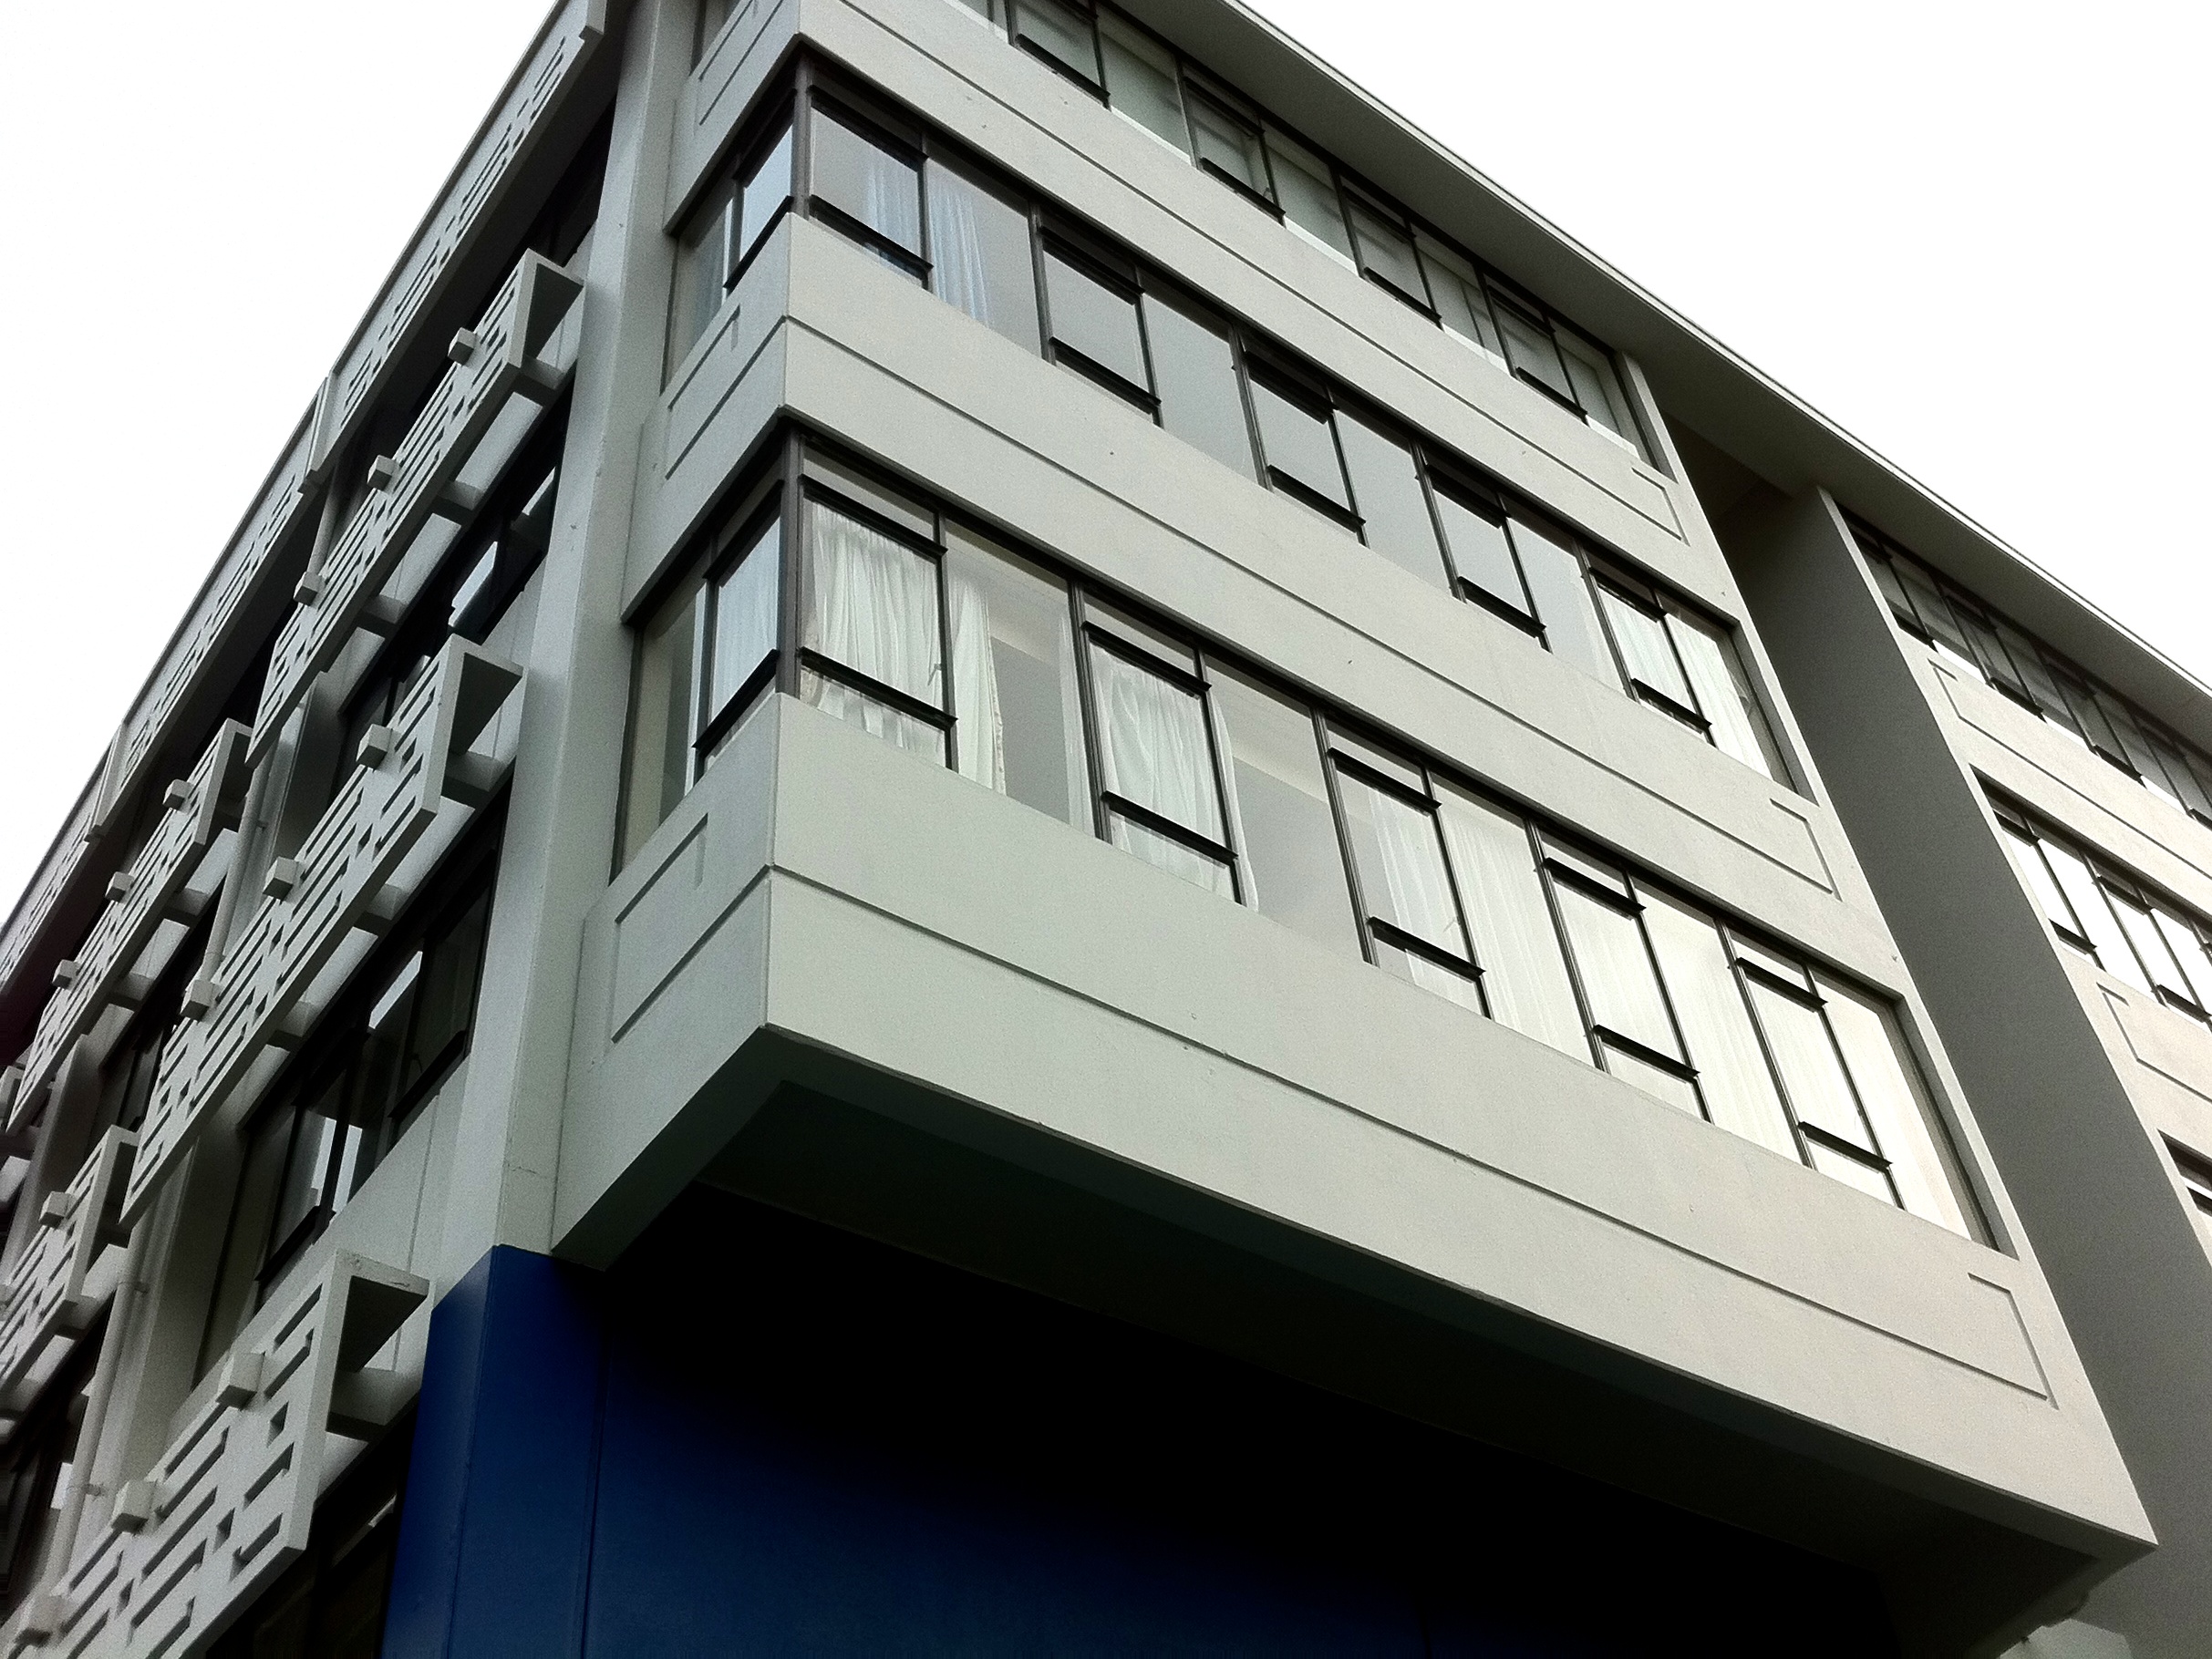
architecture, building, facade, tower block, commercial building, headquarters, daylighting, brutalist architecture